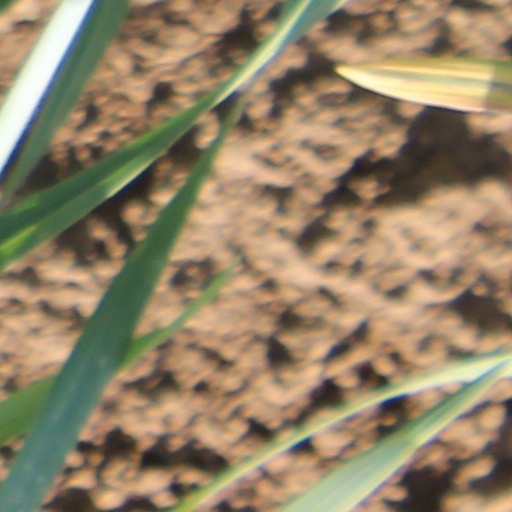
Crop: wheat